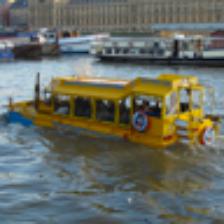
Label: NonHuman